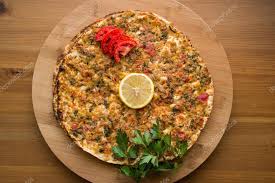
Yemek: lahmacun